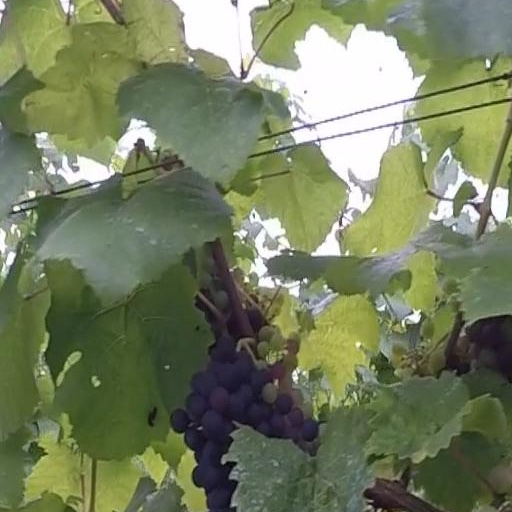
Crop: grape